Orvilliers

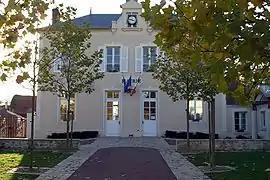
Town hall

Orvilliers is a commune in the Yvelines department in the Île-de-France region in north-central France.